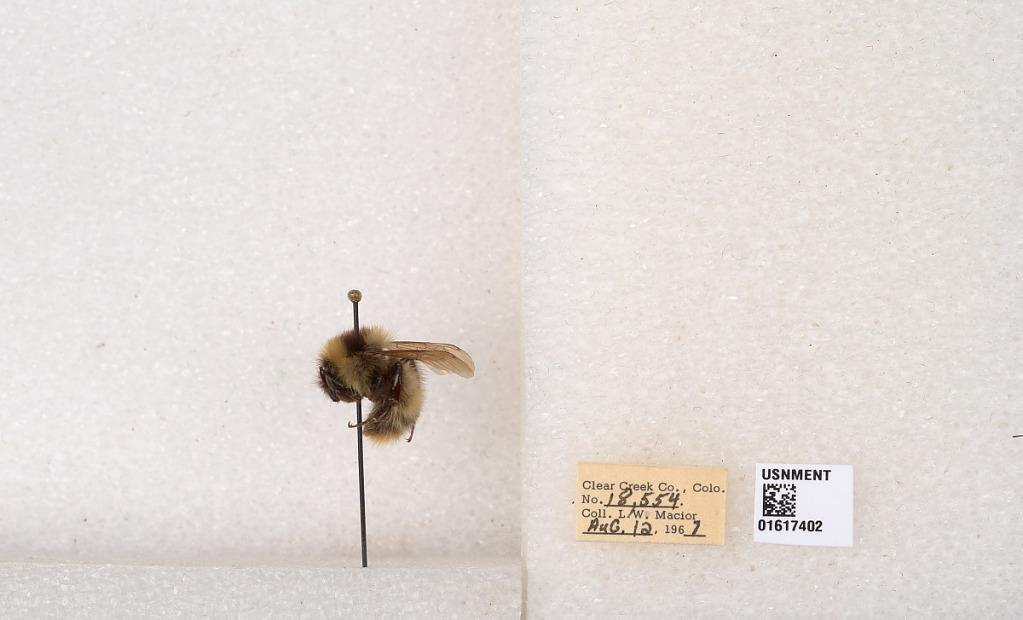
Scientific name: Bombus kirbyellus
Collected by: L. Macior
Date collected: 1967-8-12
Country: United States
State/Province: Colorado
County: Clear Creek
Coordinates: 39.6891, -105.644